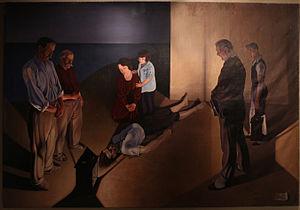
Cagnaccio di San Pietro de son vrai nom Natalino Bentivoglio Scarpa est un peintre italien du XXᵉ siècle.